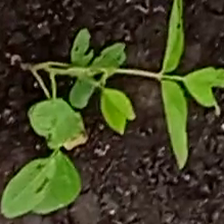
Weed species: Asian_Pigeonwings_(Clitoria Ternatea)